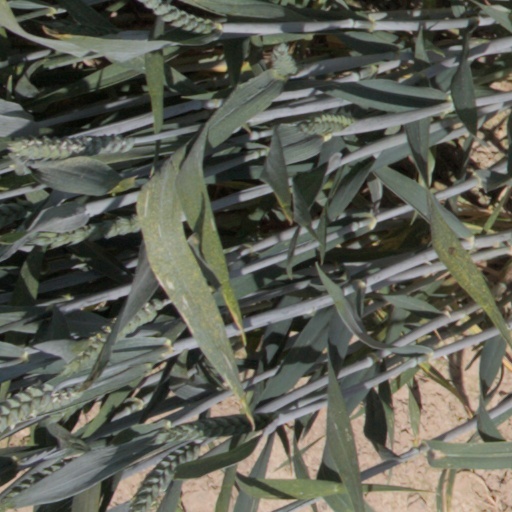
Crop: wheat